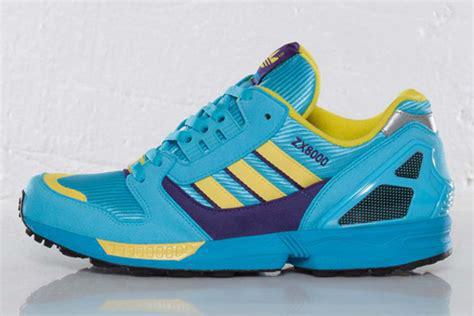
Brand: Adidas
Model: ZX Torsion